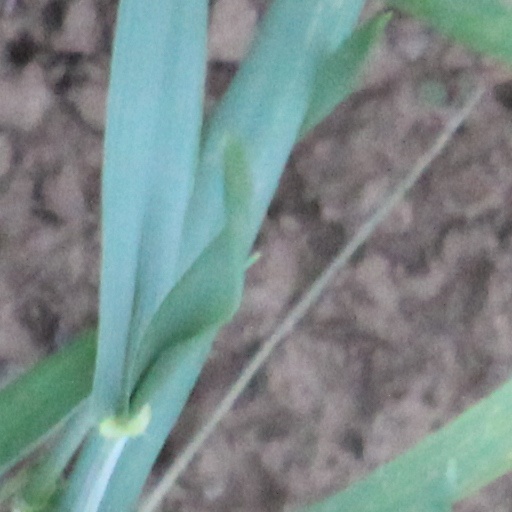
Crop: wheat